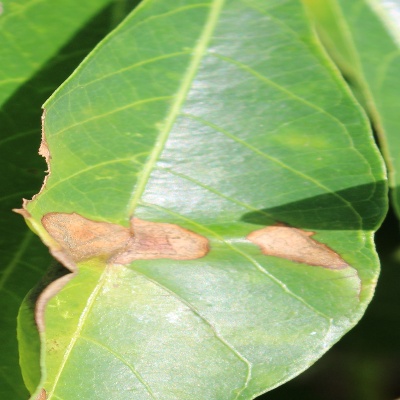
Crop: Cassava
Condition: bacterial blight